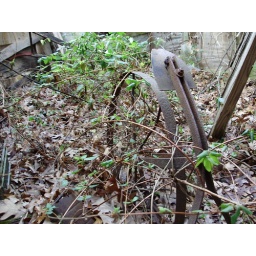
A rusty old piece of farm equipment in the shed next door